History of Hong Kong

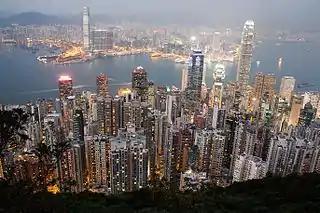
Southern Kowloon and Victoria, Hong Kong, 2014

The 1970s saw the extension of government subsidised education from six years to nine years and the setup of Hong Kong's country parks system.